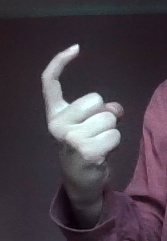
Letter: ra